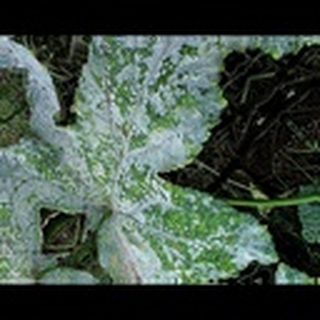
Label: cotton_powdery_mildew